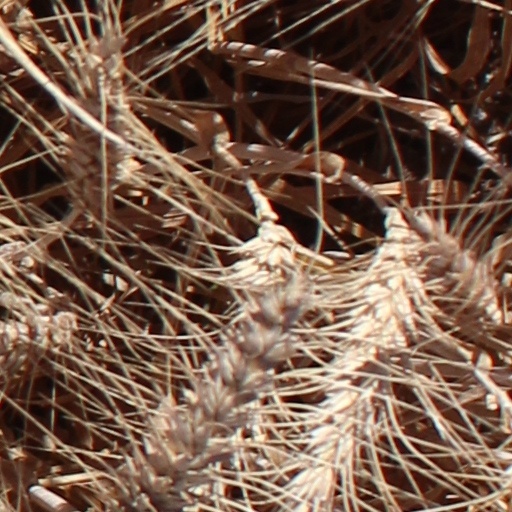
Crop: wheat